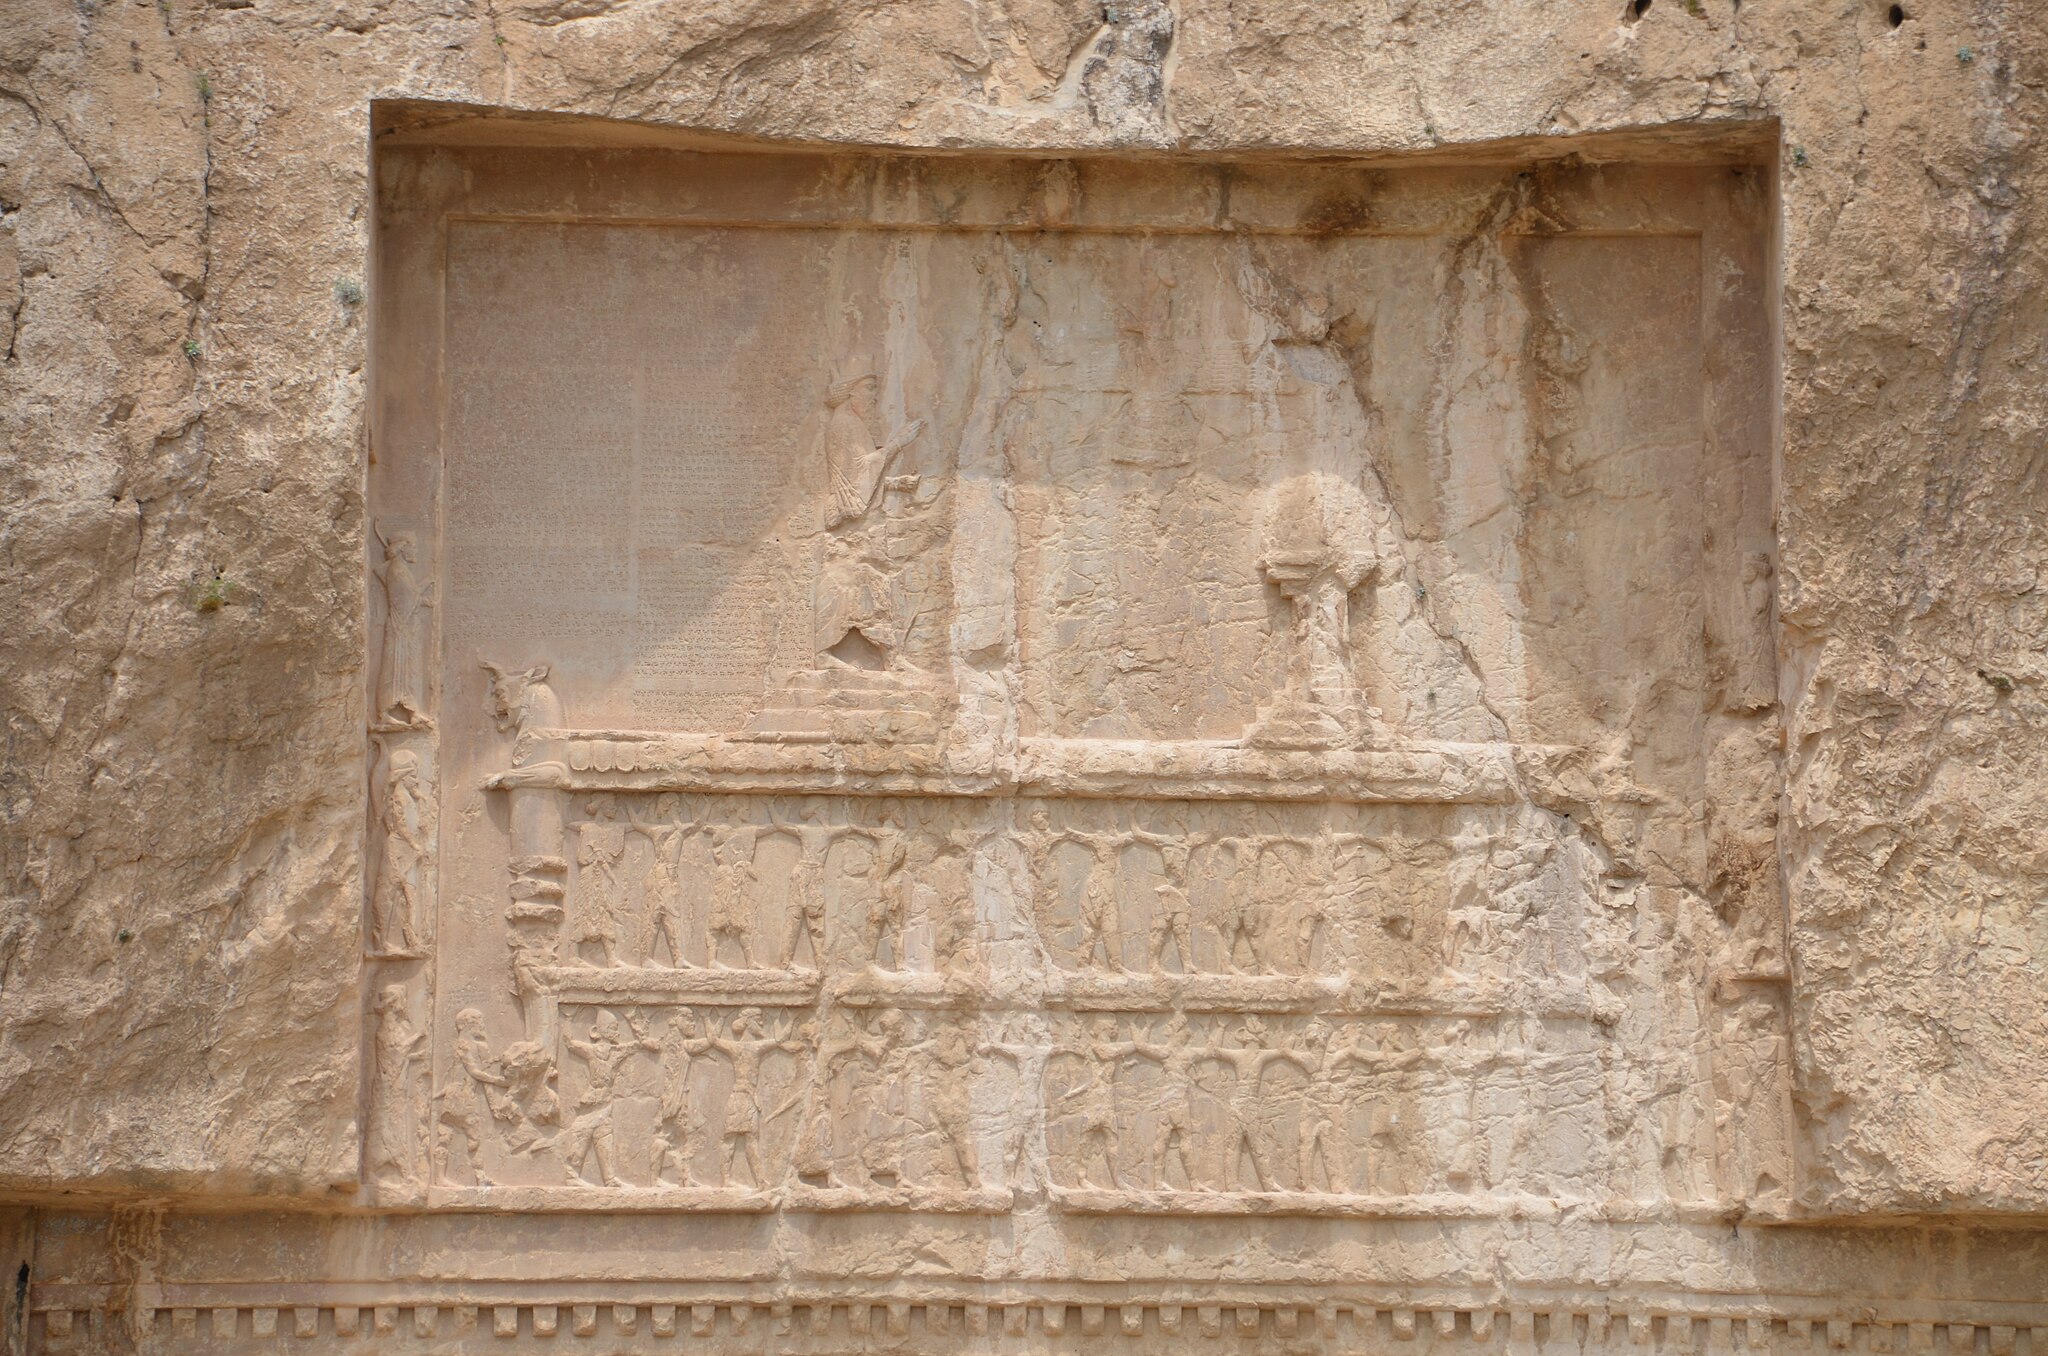
Title: The upper register of the Tomb of Darius the Great showing the king sacrificing, Naqsh-e Rostam, Iran (48098813407)
Description: The upper register of the Tomb of Darius the Great showing the king sacrificing, Naqsh-e Rostam, Iran
Date: 22 April 2019, 10:29 (according to Exif data)
Categories: Tomb of Darius I, Photographs by Carole Raddato, Flickr images reviewed by FlickreviewR 2, Iran photographs taken on 2019-04-22